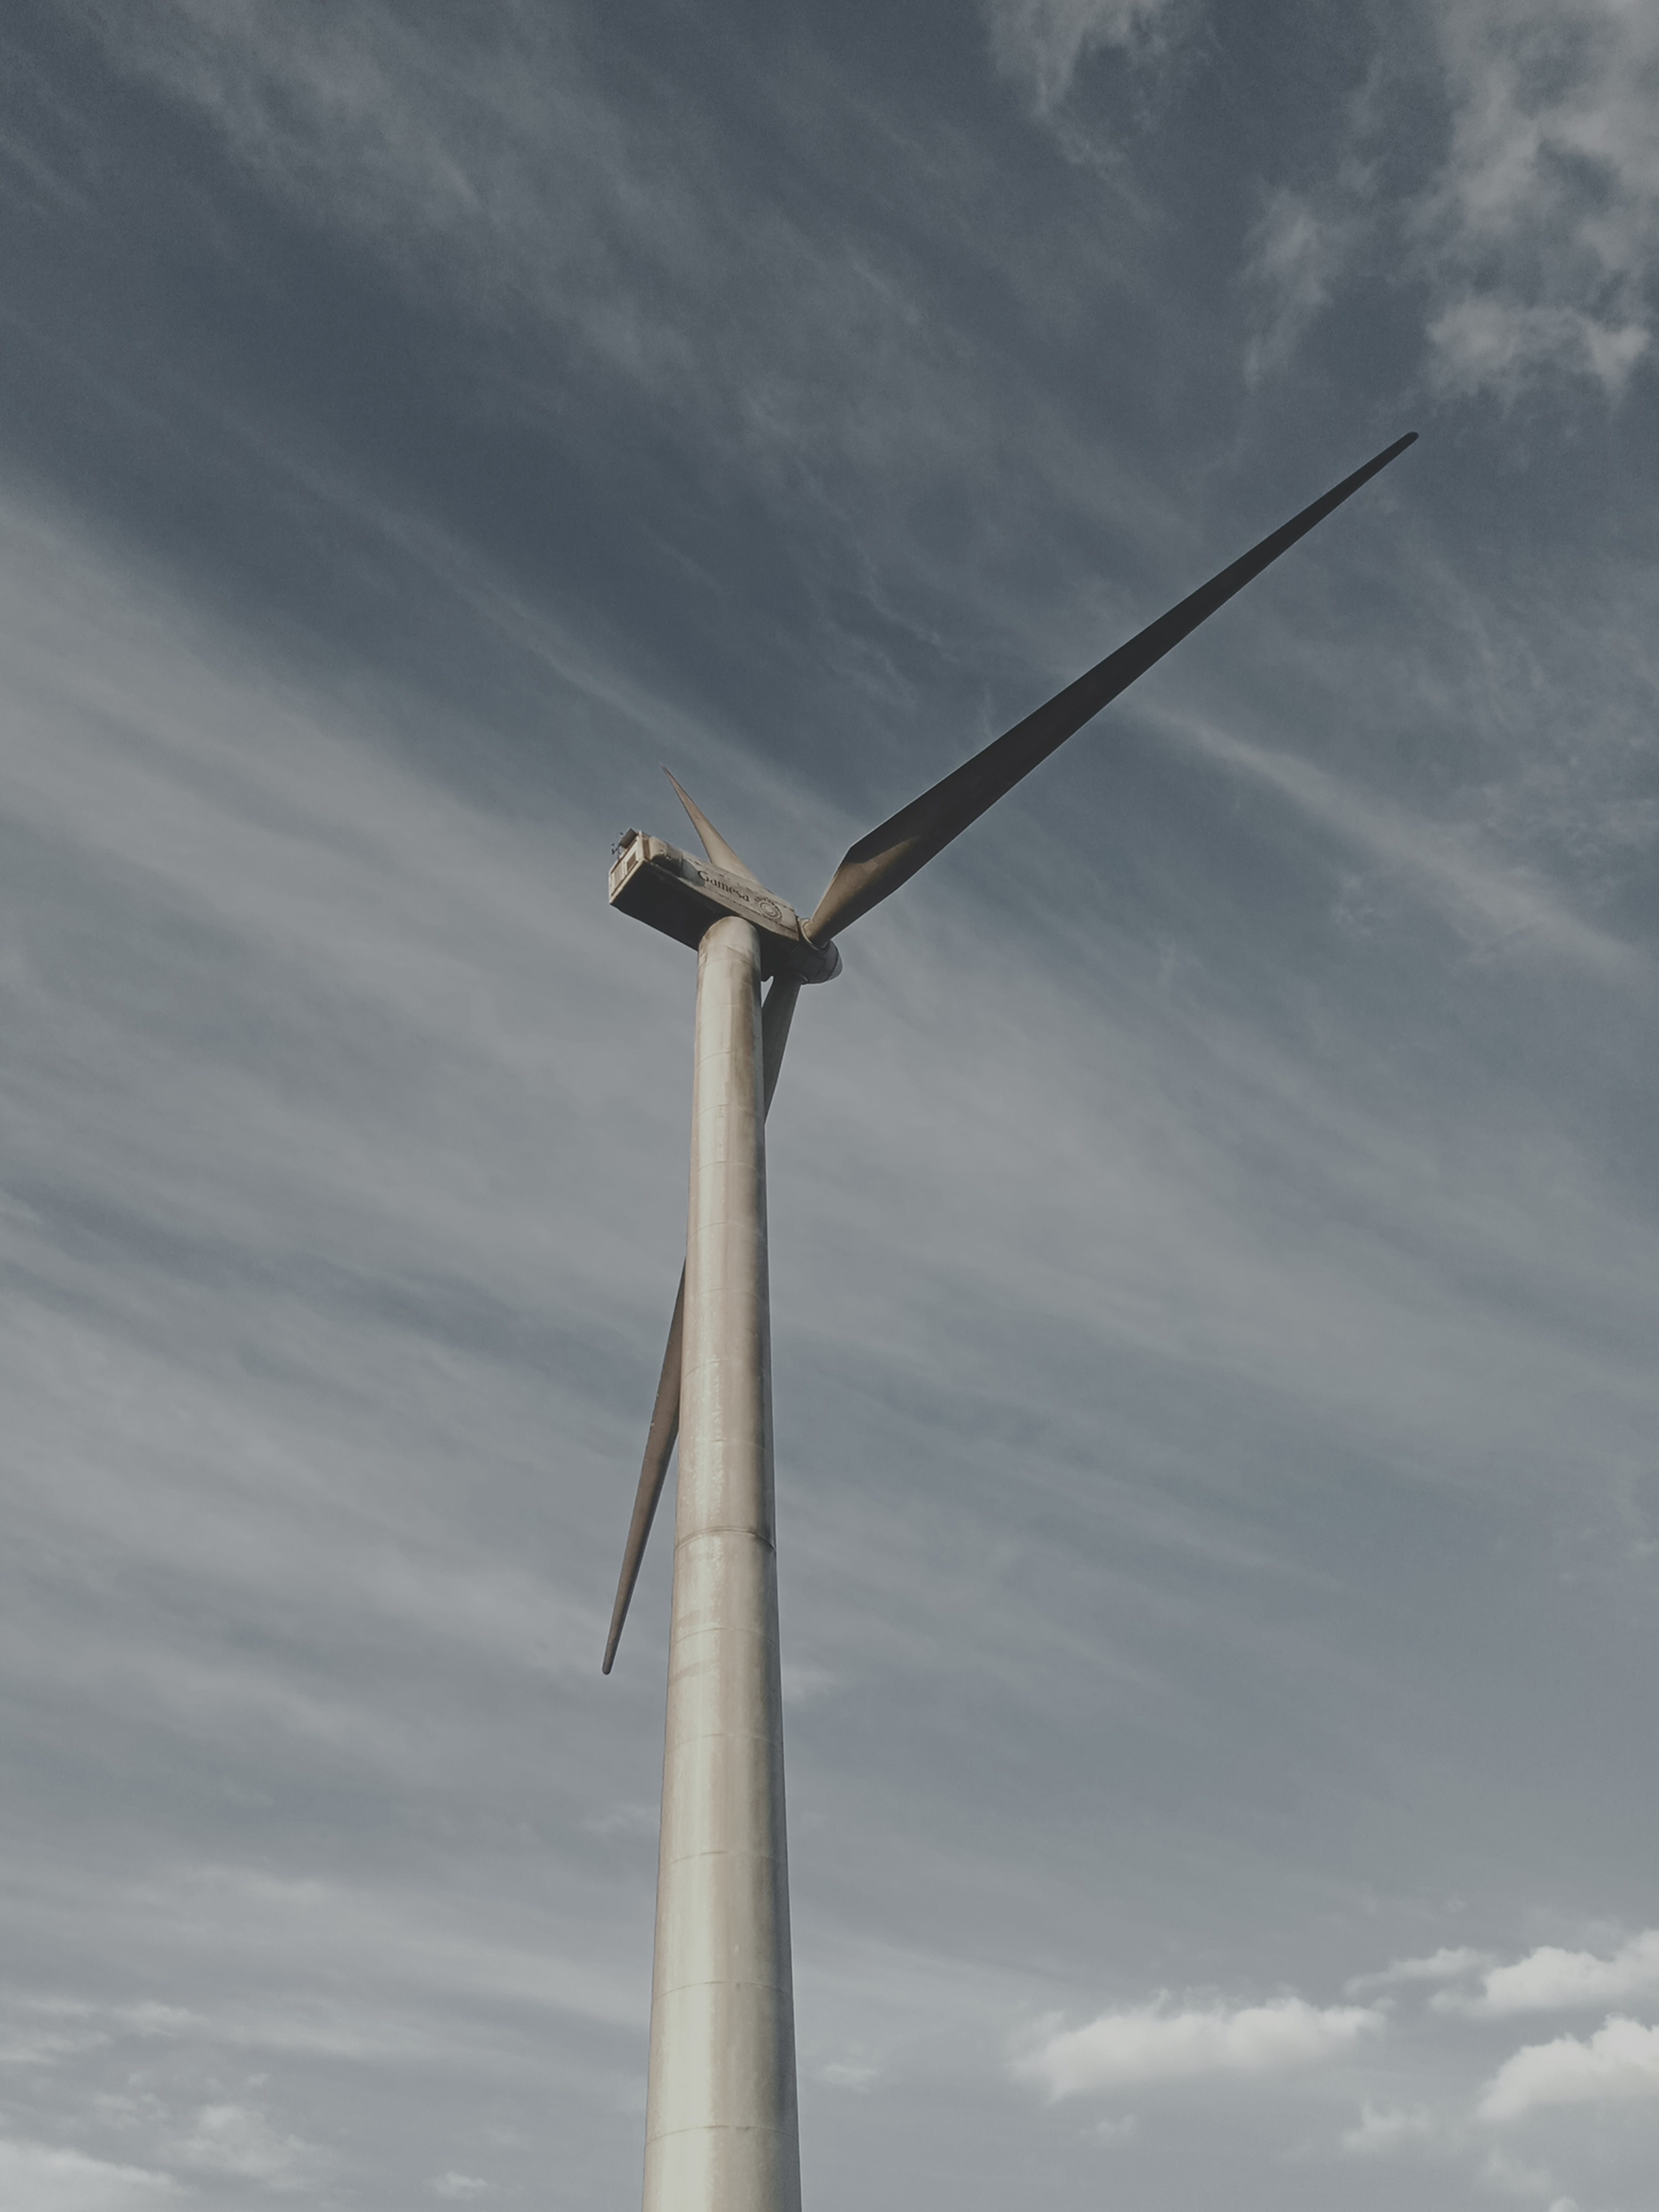
natural, cloud, sky, windmill, wind turbine, wind farm, turbine, electricity, propeller, machine, wind, composite material, grassland, public utility, fixture, landscape, rotor, pole, field, cumulus, prairie